Þorgerðr Hölgabrúðr and Irpa

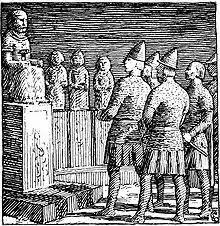
"King Olaf in Thor's hof" (1897), illustration from "Óláfs saga Tryggvasonar" by Halfdan Egedius.

In chapter 19 of the saga "Harðar saga ok Hólmverja", Grímkell Bjarnarson, a goði closely related to Haakon, goes to the temple (Old Norse "hof") of Þorgerðr Hörgabrúðr to ask for a successful marriage for his daughter. When he arrives, the gods are preparing to leave. After an angry exchange with Þorgerðr, who tells him he does not have long to live, Grímkell burns down the "hof" with all the gods in it. Later that evening, Grímkell suddenly falls dead at dinner.